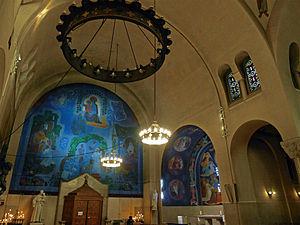
Église Saint-Ferdinand-des-Ternes (chapelle de la Vierge), transept gauche. La fresque de Pauline Peugniez représente le sacrement de l'ordination, le sacrement du mariage et l'extrême-onction - Paris XVIIe
L'église Saint-Ferdinand-des-Ternes est une église du 17ᵉ arrondissement de Paris
Pauline Peugniez, née à Amiens le 28 avril 1890 et morte à Paris en 1987, est une peintre français, élève de Maurice Denis, connue principalement pour ses scènes intimistes et sa participation au renouveau de l'art sacré - en particulier du vitrail - pendant l'entre-deux-guerres.